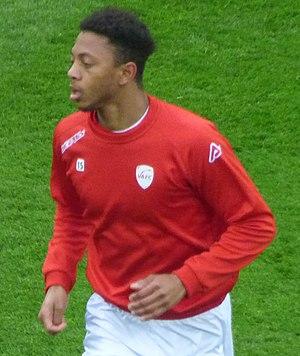
Nathaël Julan avant le match Lens-Valenciennes, comptant pour la 32ème journée du championnat de France de football de Ligue 2 2018-2019, le 12 avril 2019, au Stade Bollaert-Delelis.